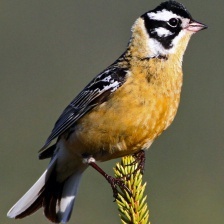
Species: SMITHS LONGSPUR
Scientific name: CALCARIUS PICTUS